Malala Yousafzai

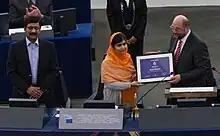
Yousafzai with her father (left) and Martin Schulz in Strasbourg, 2013

Yousafzai was born on 12 July 1997 in the Swat District of Pakistan's northwestern Khyber Pakhtunkhwa province, into a lower-middle-class family. She is the daughter of Ziauddin Yousafzai and Toor Pekai Yousafzai. Her family is Sunni Muslim of Pashtun ethnicity, belonging to the Yusufzai tribe. The family did not have enough money for a hospital birth and Yousafzai was born at home with the help of neighbours. She was given her first name "Malala" (meaning 'grief-stricken') after Malalai of Maiwand, a famous Pashtun poet and warrior woman from southern Afghanistan. At her house in Mingora, she lived with her two younger brothers, Khushal and Atal, her parents, Ziauddin and Tor Pekai, and two chickens.